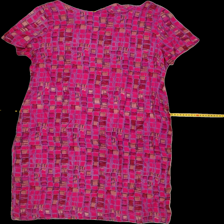
View: front
Type: Dress
Category: Ladies
Brand: Indiska
Colors: Multicolor
Material: 100% Visc
Pattern: Checkered print
Cut: C-collar
Size: L
Season: All
Trend: No trend
Stains: No
Price range: 50-100
Recommended usage: Reuse